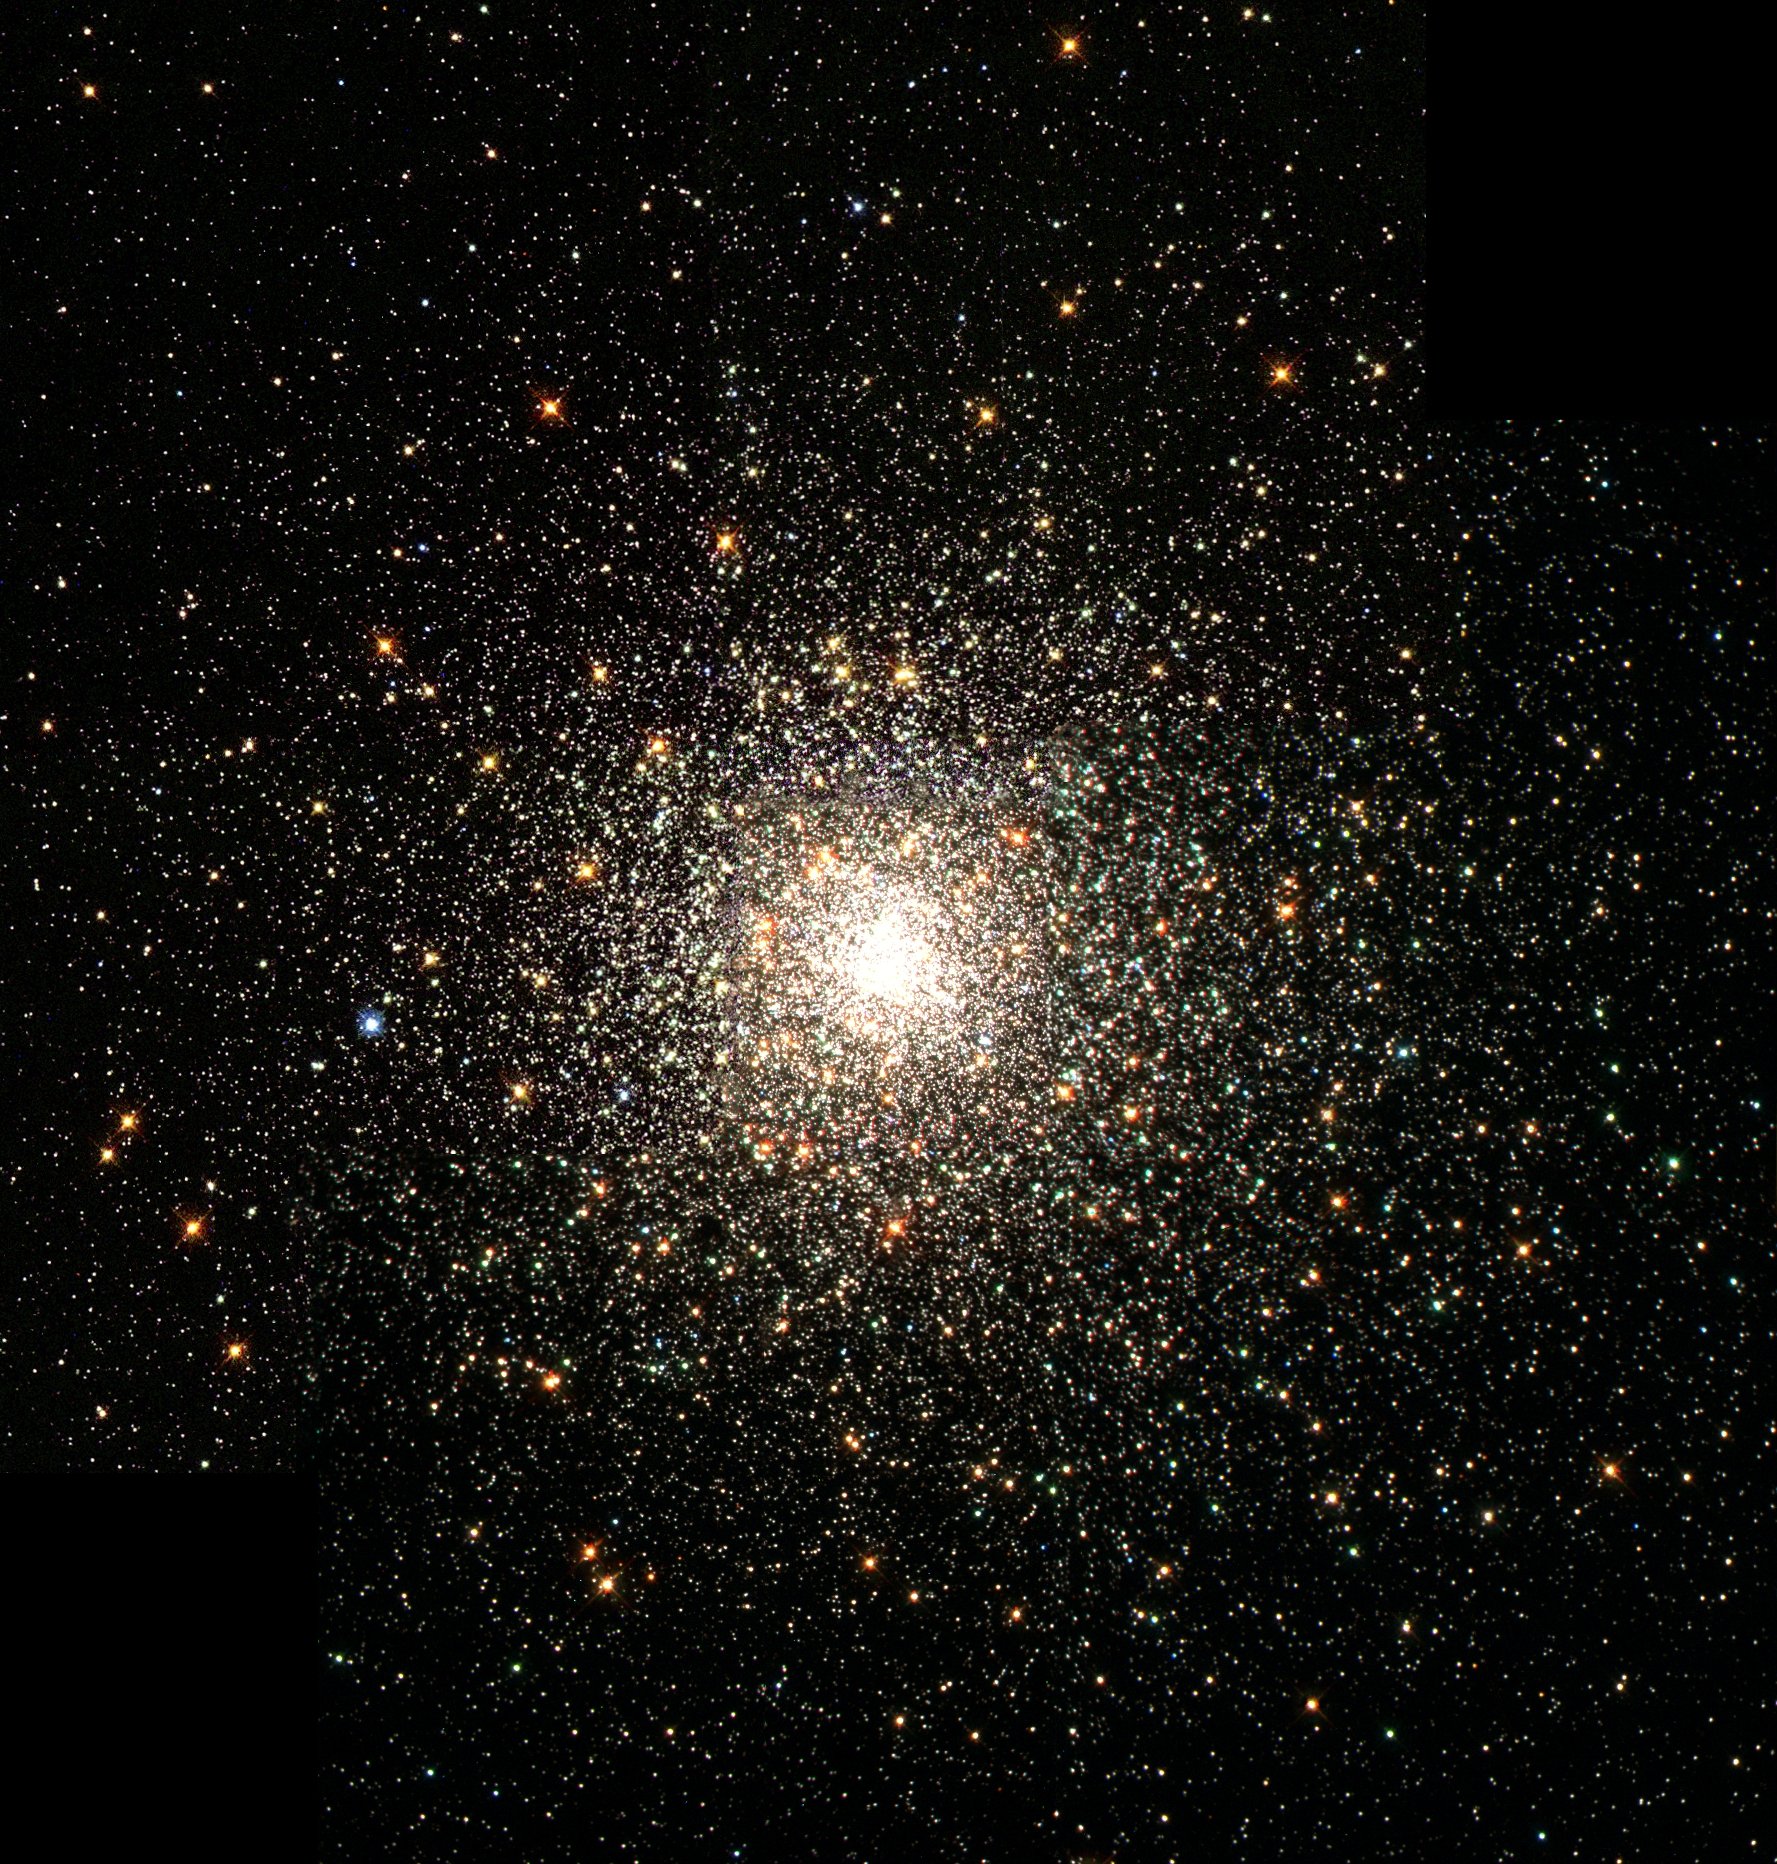
sky, star, atmosphere, aviation, space, galaxy, night sky, nasa, nebula, outer space, research, science, astronomy, universe, starry sky, all, space travel, astronautics, astronomical object, star formation, star clusters, star birth, globular cluster